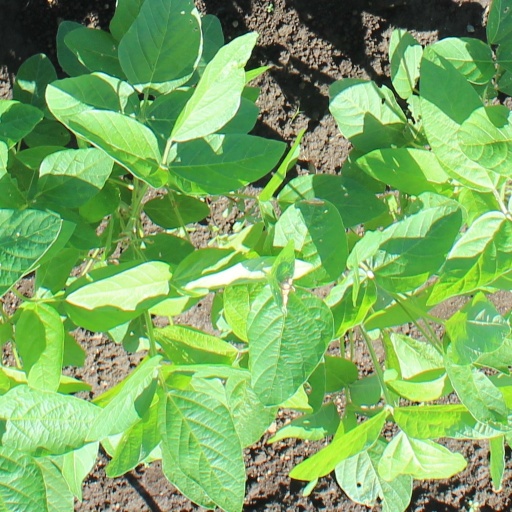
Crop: soybean